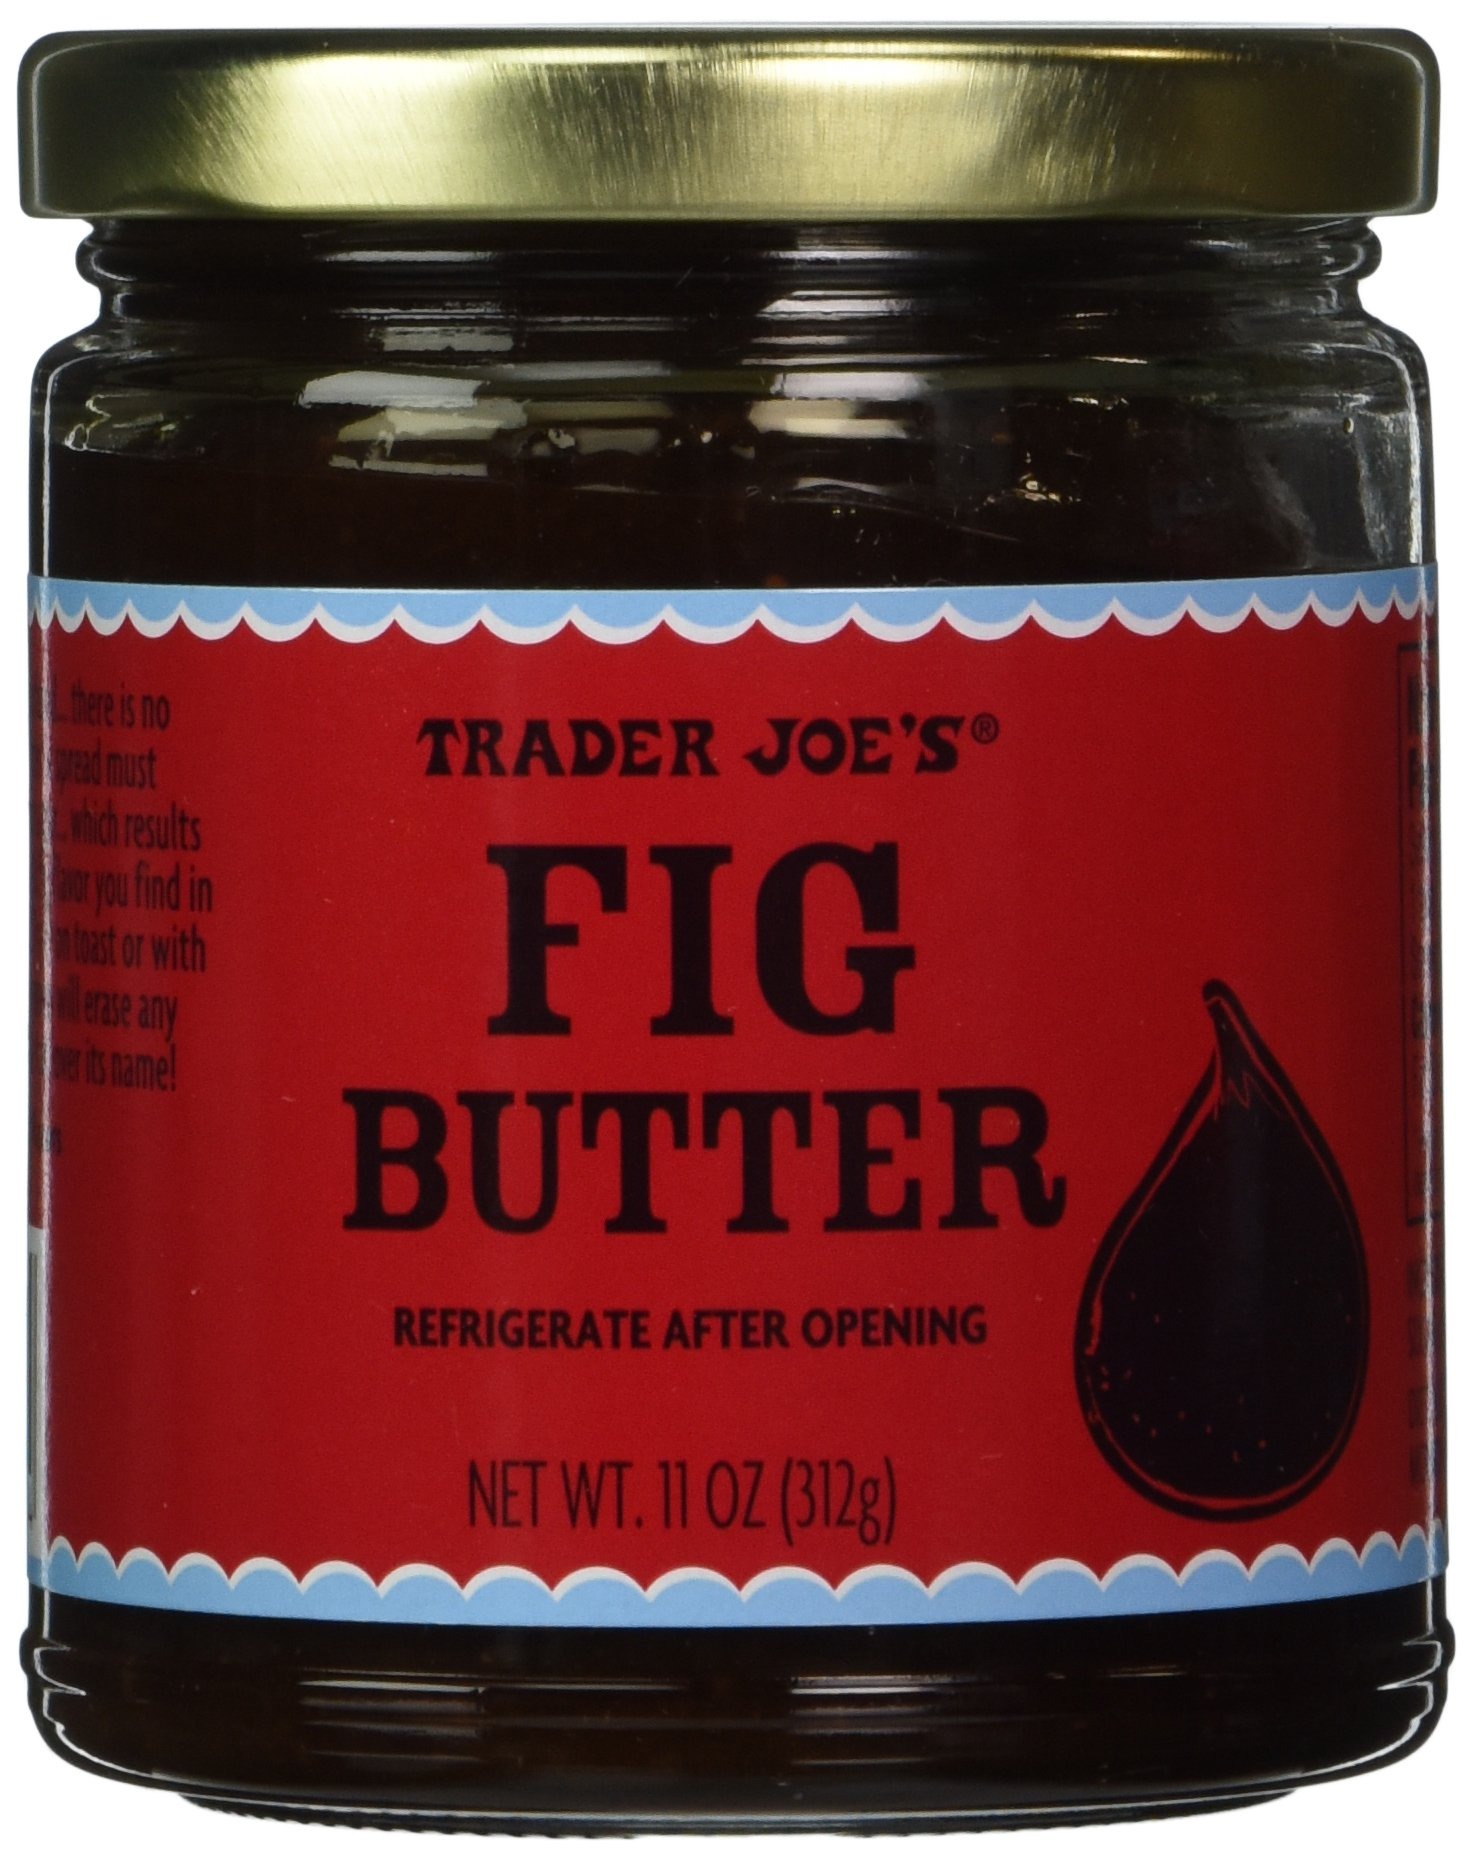
Item Name: Pack of 2 Trader Joe's Fig Butter - 11oz., / 312g. - No Artificial Colors, Flavors or Preservatives.
Value: 22.0
Unit: Ounce

Price: 24.97